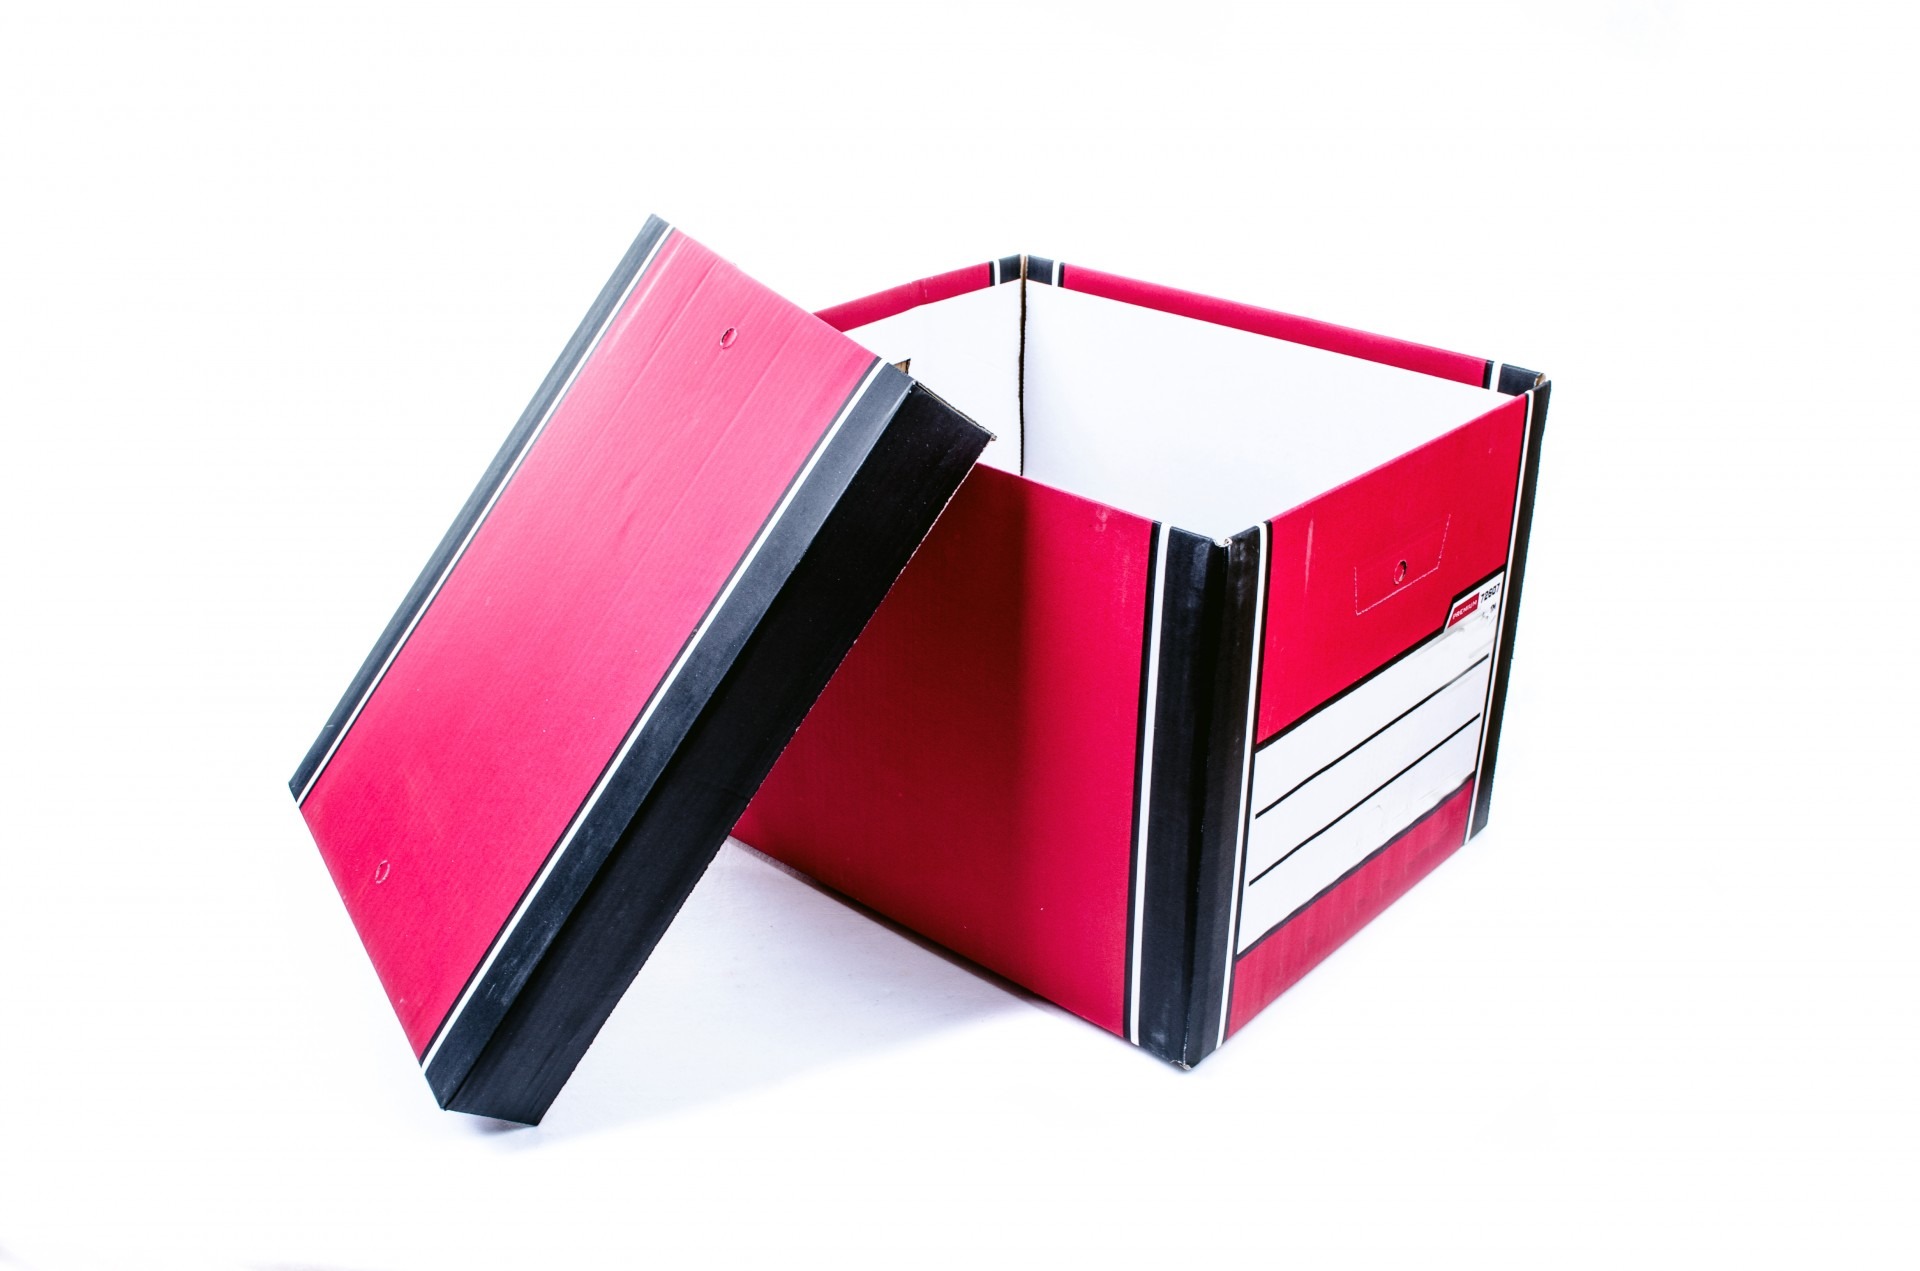
board, isolated, environment, gift, office, brown, business, box, object, freight, corrugated, pink, merchandise, card, brand, mail, moving, container, beige, cargo, rectangle, closed, cardboard, estate, magenta, document, distribution, carton, fragile, opened, delivery, fedex, pack, deliver